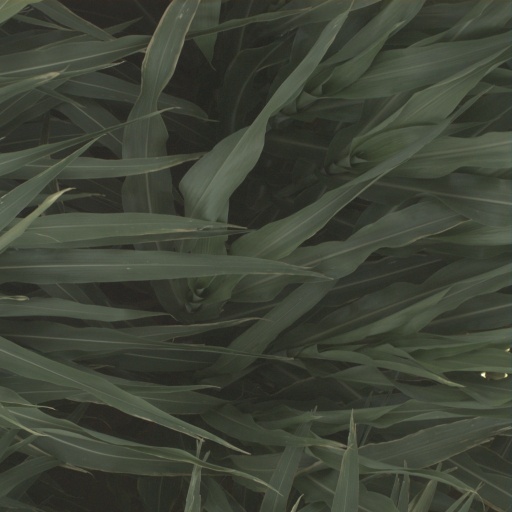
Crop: sorghum